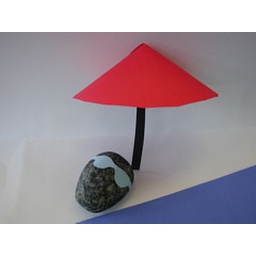
My pet rock relaxing by a river